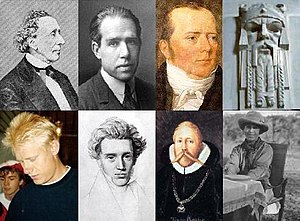
Danskere
Eksempel på danskere: H.C. Andersen • Niels Bohr • H.C. Ørsted • Svend Tveskæg